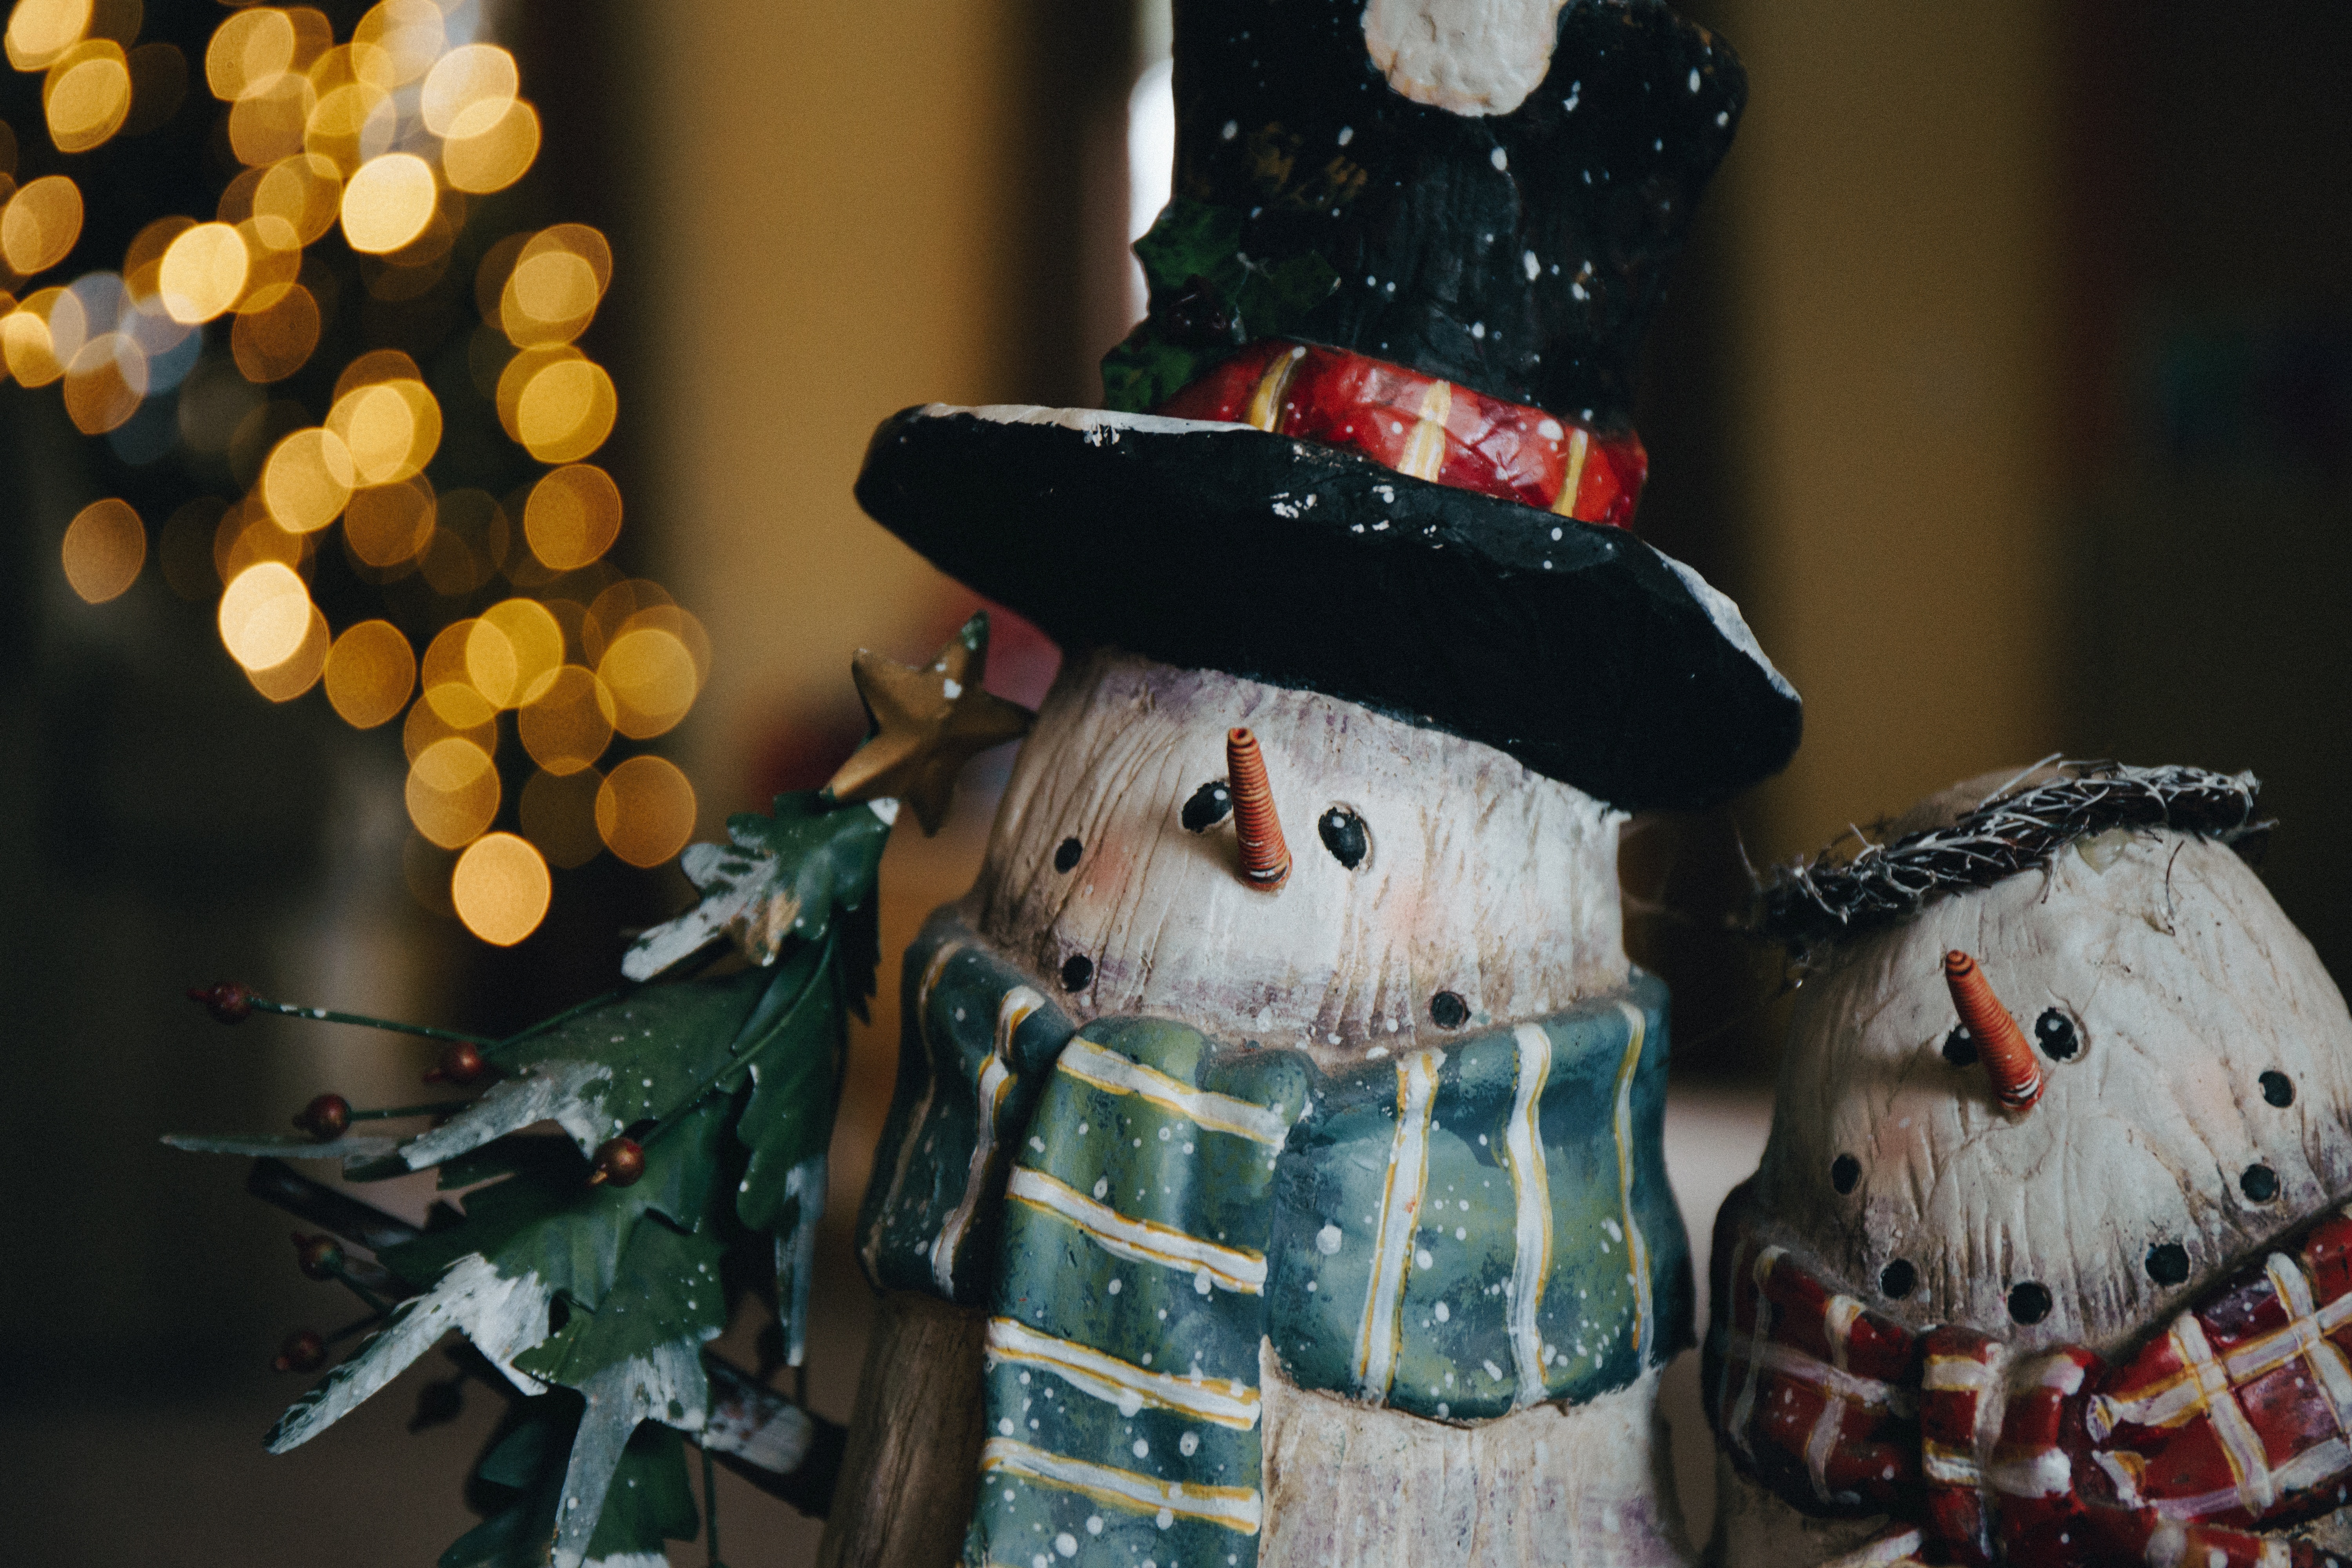
bokeh, christmas, toy, christmas tree, festive, christmas decoration, snowman